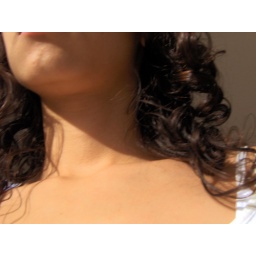
Sunny afternoon... watching the sunset in my house balcony